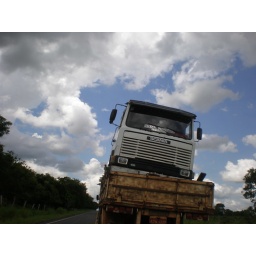
a truck in a truck, barrel-assing down the highway